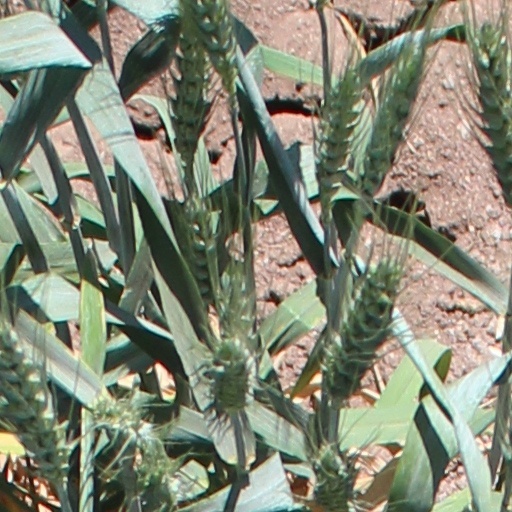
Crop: wheat